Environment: real
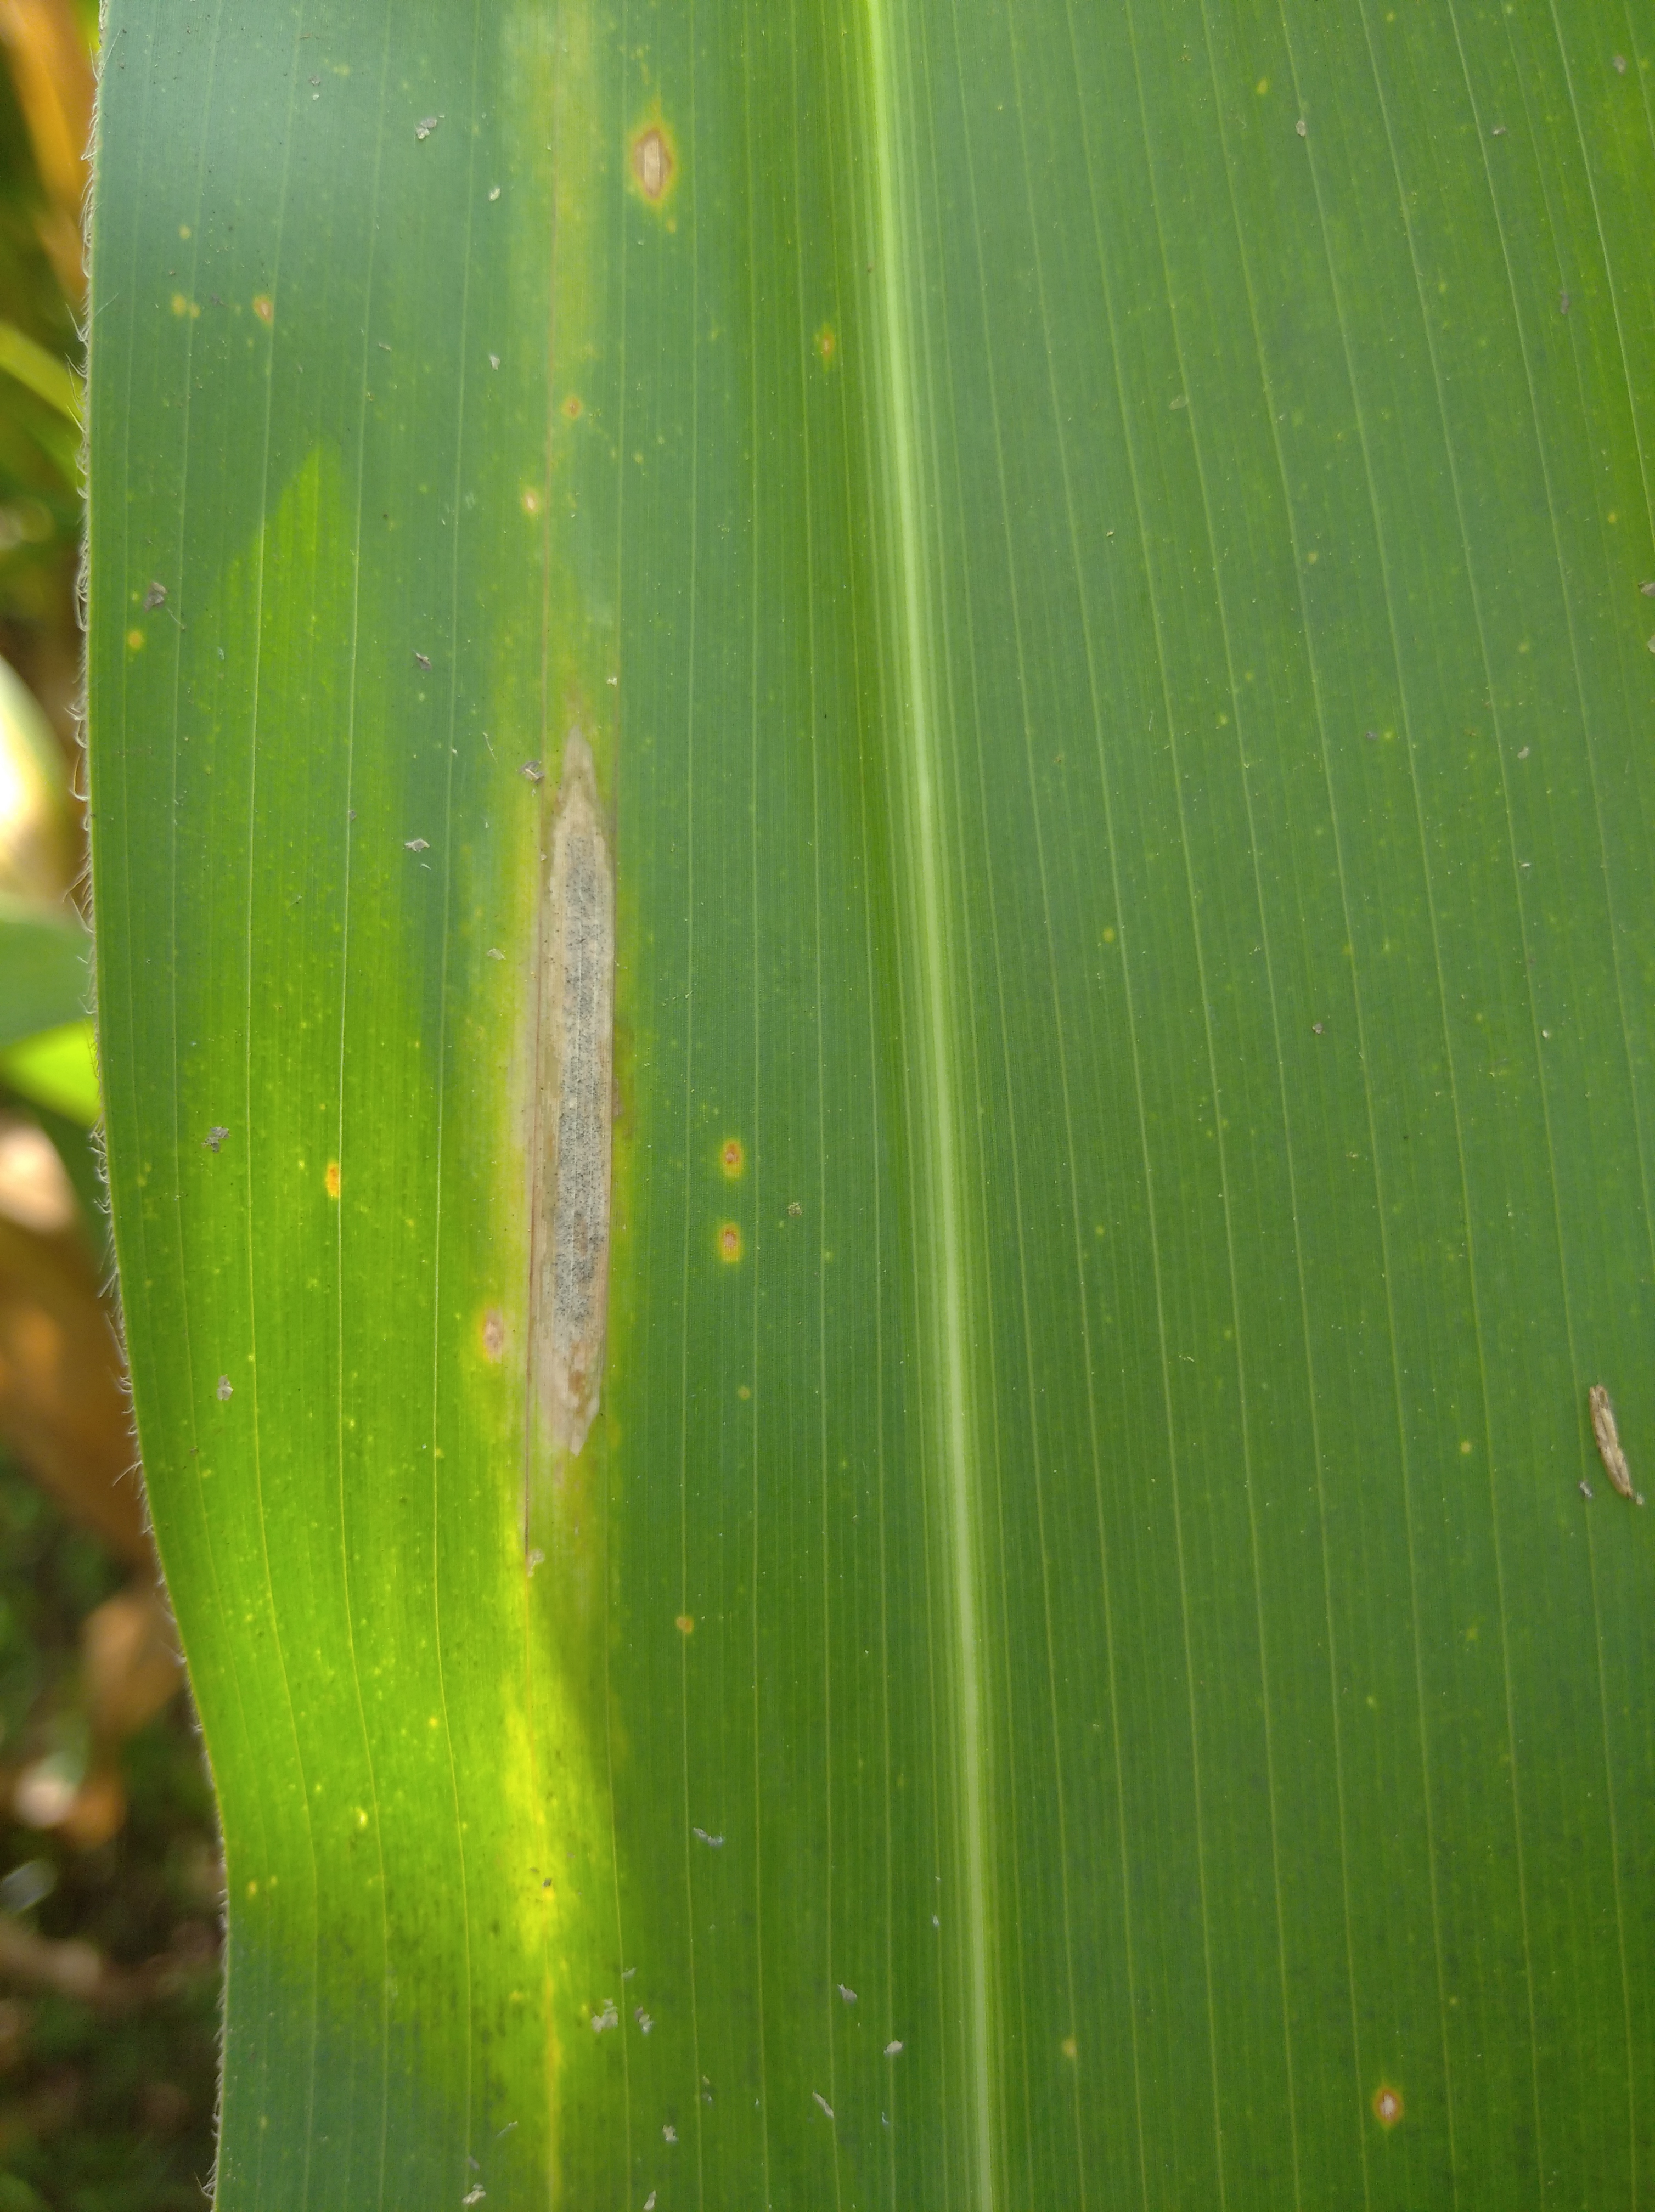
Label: northern_corn_leaf_blight